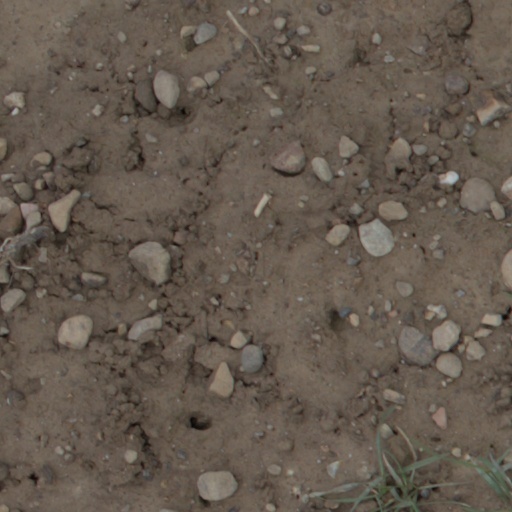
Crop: wheat